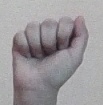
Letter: saad